GeoDa

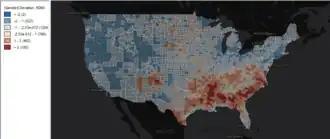
Main GUI of GeoDa. The map view shows resource deprivation by county in 1960.

GeoDa is a free software package that conducts spatial data analysis, geovisualization, spatial autocorrelation and spatial modeling.